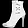
Label: Ankle boot